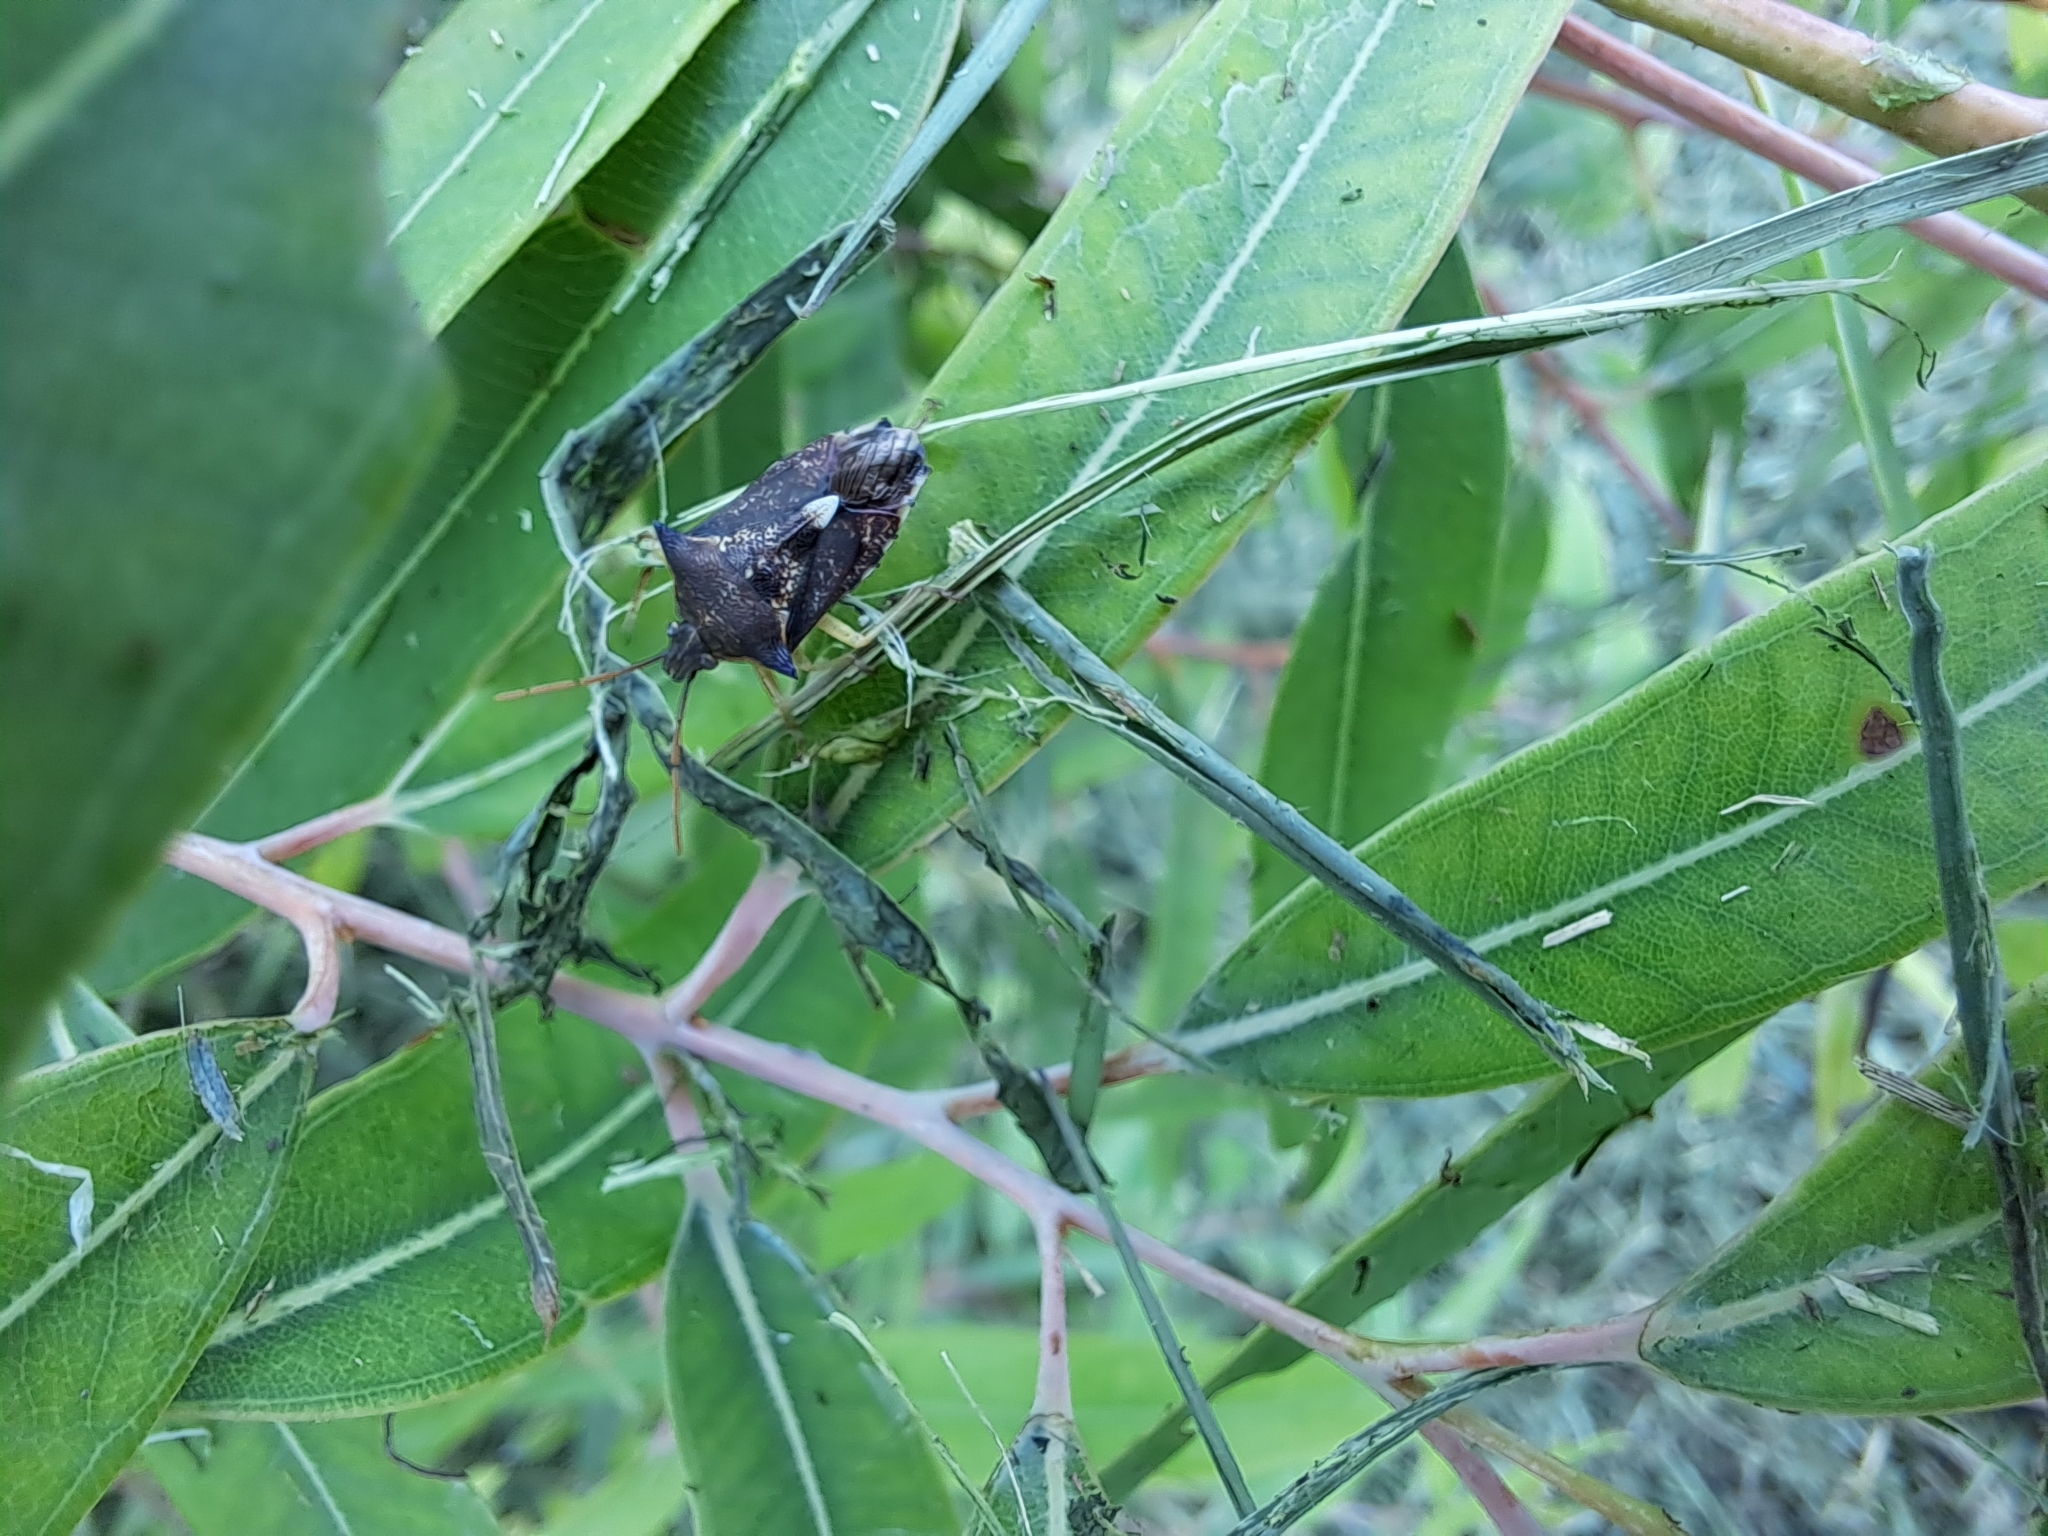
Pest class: stink_bug